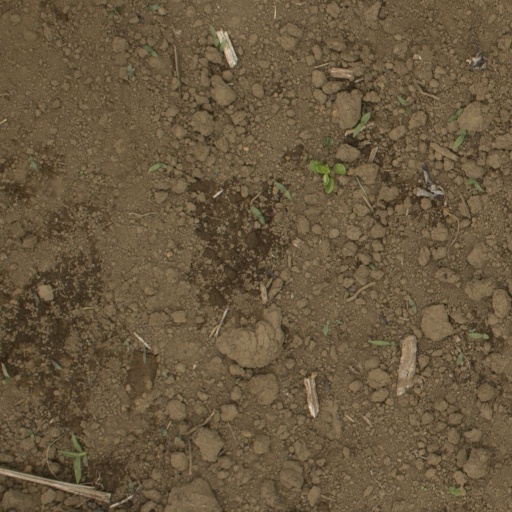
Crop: Jerusalem artichoke